Giacomo Durando

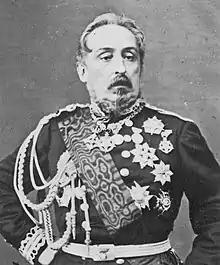
Giacomo Durando.

Giacomo Durando (4 February 1807 – 21 August 1894) was an Italian general and statesman. His brother Giovanni was also a general of the Risorgimento and a senator.